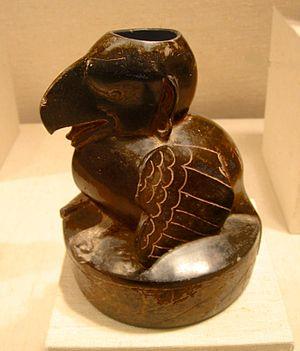
L’art olmèque se manifeste par une sculpture et de la ciselure. Il ne sera dépassé par aucune autre civilisation précolombienne selon certains. Cette «maîtrise» selon certains est visible aussi bien dans l’art colossal que dans l’art miniature.